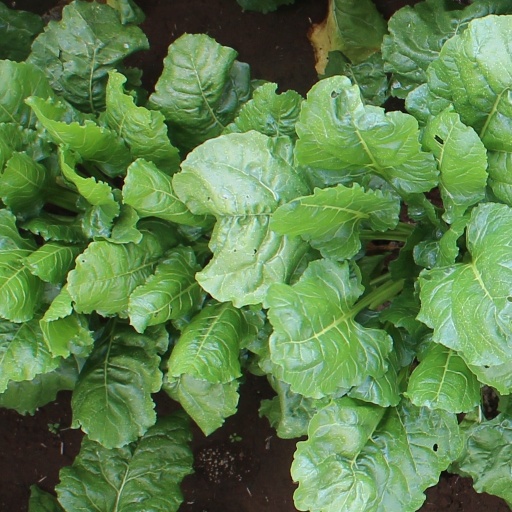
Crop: sugar beet